Andrew Kishore

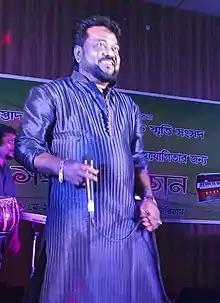
Andrew Kishore performing live at Rajshahi College in May 2018

Andrew Kishore Kumar Baroi (widely known as Andrew Kishore, 4 November 1955 – 6 July 2020) was a Bangladeshi playback singer. He is considered the "Playback King" of Bangladesh for his contributions to the golden era of dhaliwood. He worked in more than 100 films, where he was the lead playback singer in more than 15 thousand songs. He also judged in a popular reality TV show called "Bangladeshi Idol".